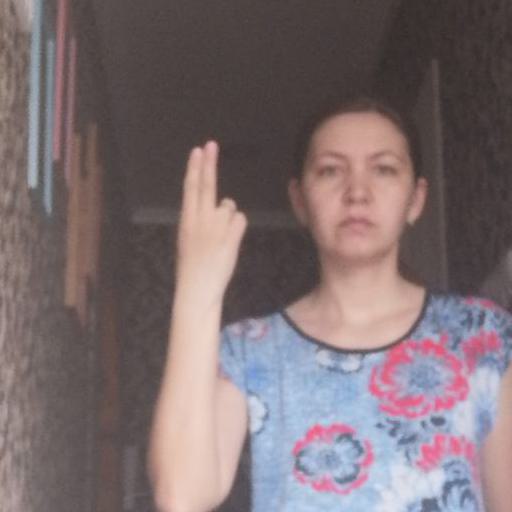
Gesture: two_up_inverted